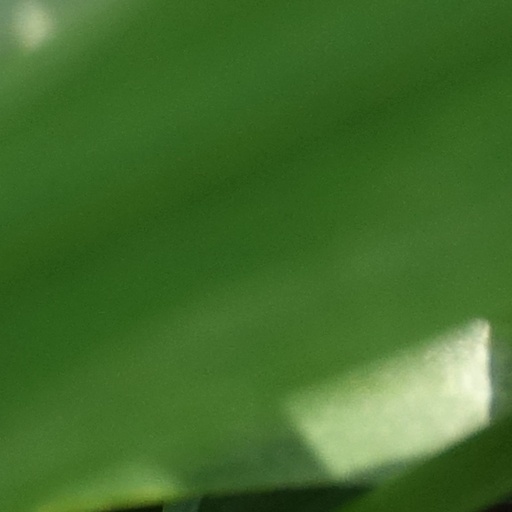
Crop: wheat